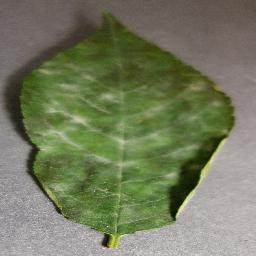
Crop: cherry
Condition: (including_sour)_powdery_mildew